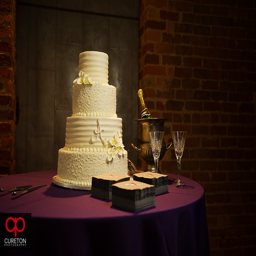
an amazing wedding cake by person and company .